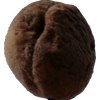
Label: peach